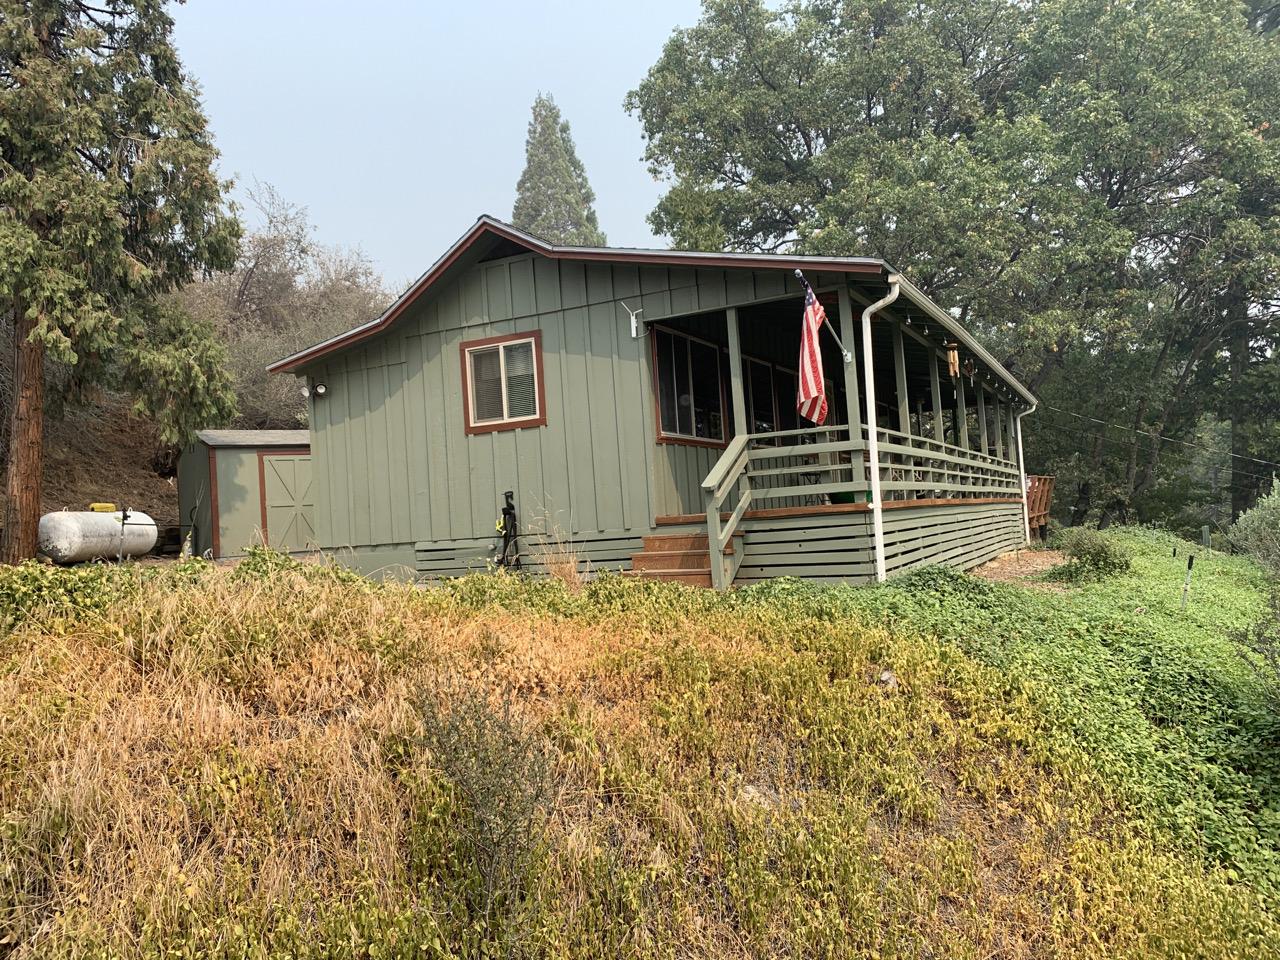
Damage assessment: no_damage